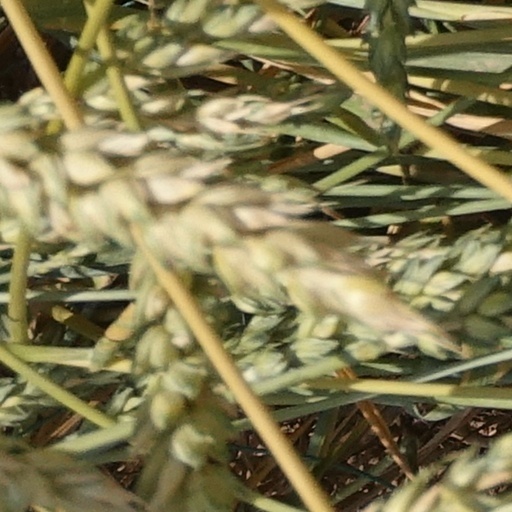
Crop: wheat